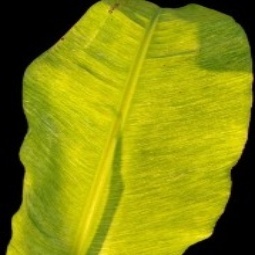
Label: Sulphur